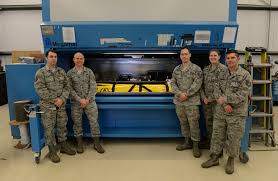
Label: Air Defense